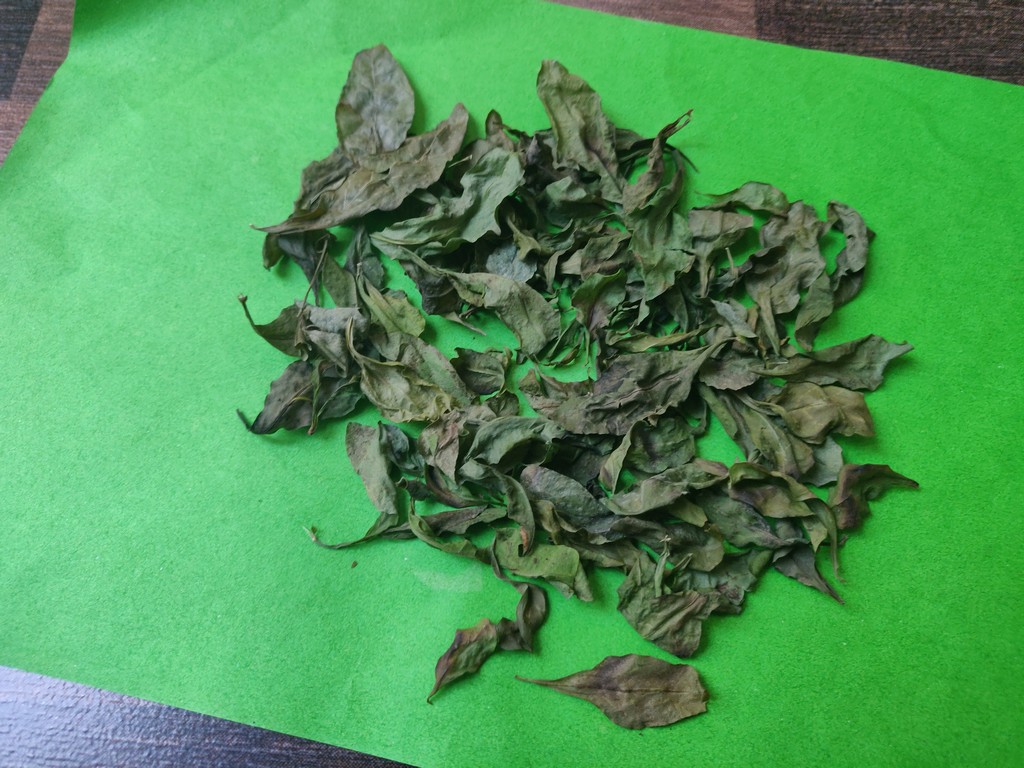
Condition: Dried
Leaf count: multiple
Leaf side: unknown